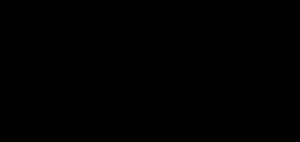
Un circuit RC est un circuit électrique, composé d'une résistance et d'un condensateur montés en série ou en parallèle. Dans leur configuration série, les circuits RC permettent de réaliser des filtres électroniques passe-bas ou passe-haut. La constante de temps d'un circuit RC est donnée par le produit de la valeur de ces deux éléments.